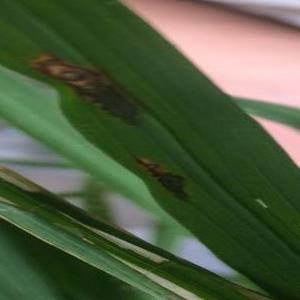
Disease: Blast